Atlantic puffin

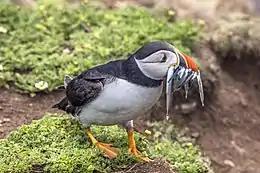
With lesser sand eels ("Ammodytes tobianus")

The Atlantic puffin diet consists almost entirely of fish, though examination of its stomach contents shows that it occasionally eats shrimp, other crustaceans, molluscs, and polychaete worms, especially in more coastal waters. When fishing, it swims underwater using its semi-extended wings as paddles to "fly" through the water and its feet as a rudder. It swims fast and can reach considerable depths and stay submerged for up to a minute. It can eat shallow-bodied fish as long as , but its prey is commonly smaller fish, around long. An adult bird needs to eat an estimated 40 of these per day – sand eels, herring, capelin, and sprats being the most often consumed.